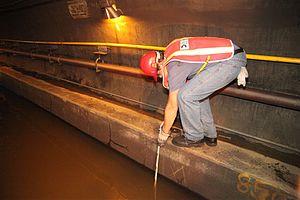
La mesure physique est l'action de déterminer la ou les valeurs d'une grandeur, par comparaison avec une grandeur constante de même espèce prise comme terme de référence. Selon la définition canonique :